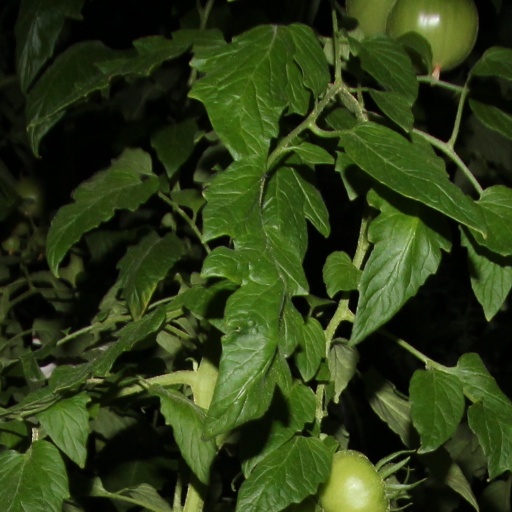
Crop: tomato